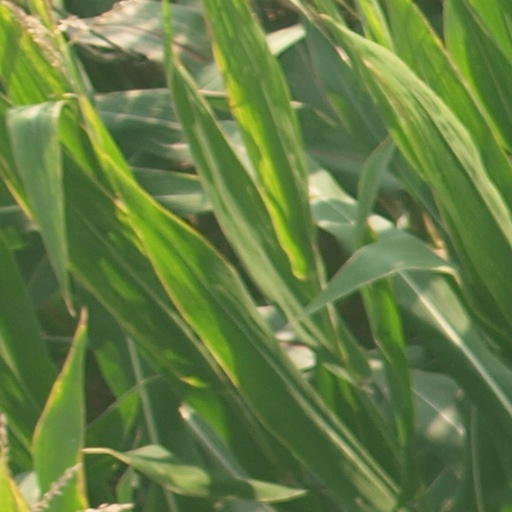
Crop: maize; corn